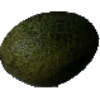
Label: Avocado 1